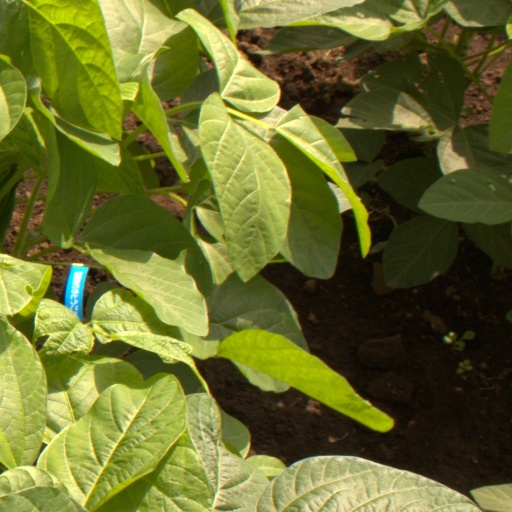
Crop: soybean